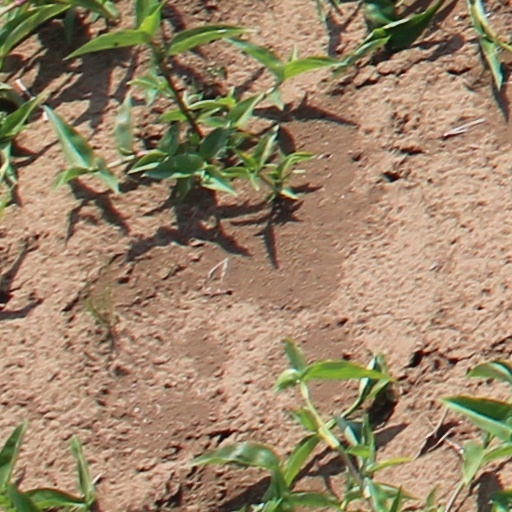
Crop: wheat